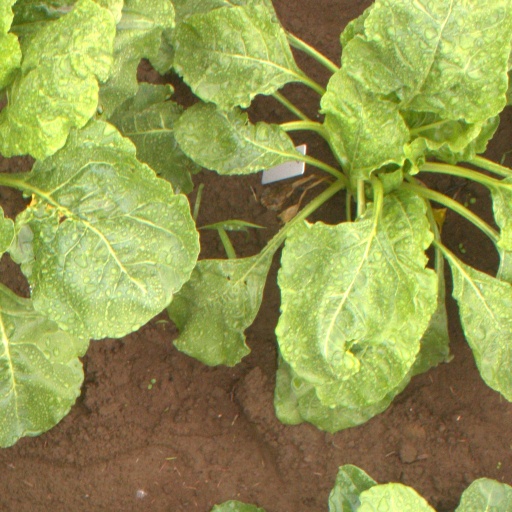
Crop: sugar beet